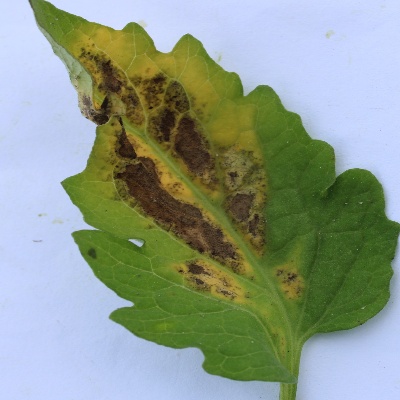
Crop: Tomato
Condition: septoria leaf spot